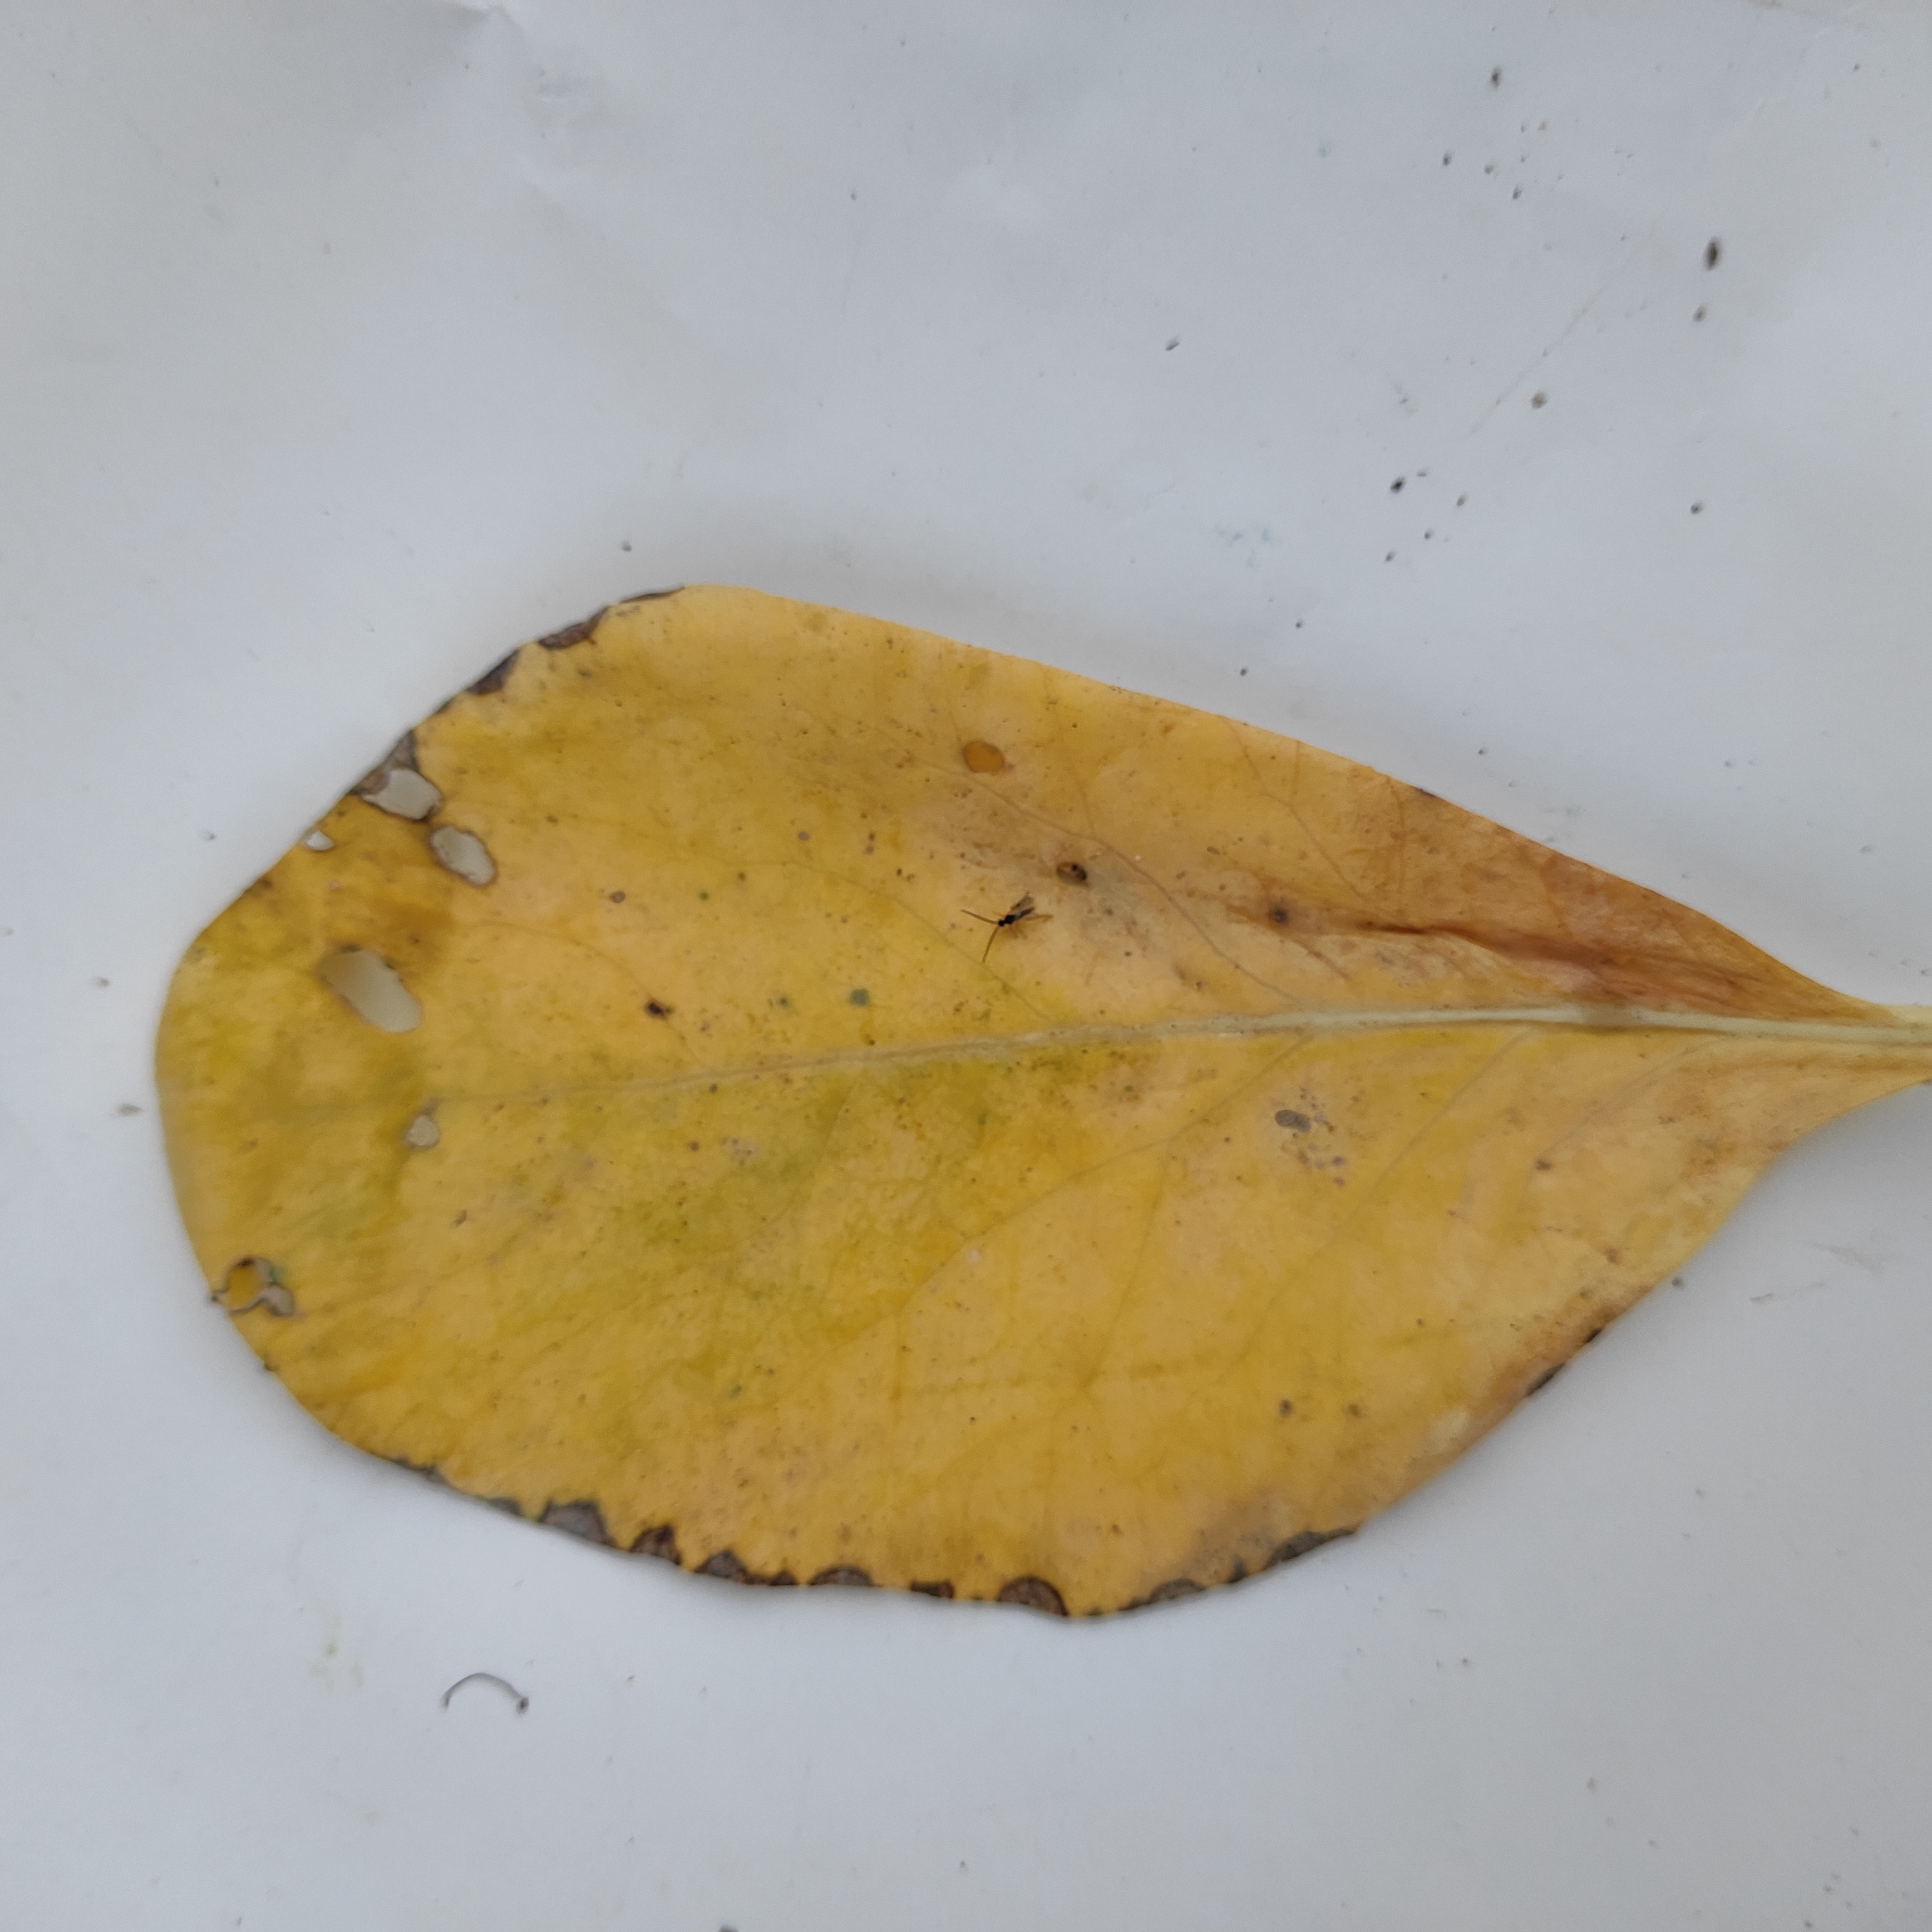
Label: Black Rot